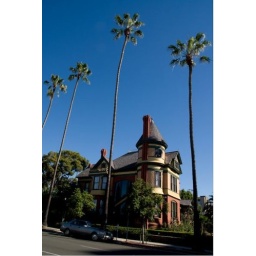
charming old bed and breakdfast in bankers hill